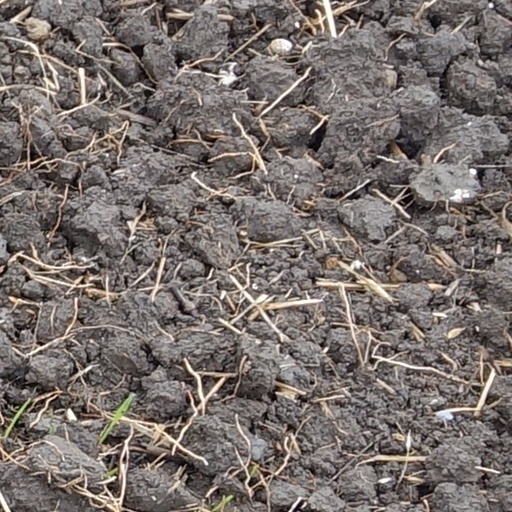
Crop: wheat